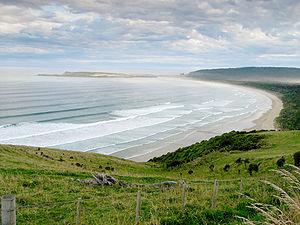
The Catlins désigne le sud de l'île du Sud en Nouvelle-Zélande. La zone se situe entre Balclutha et Invercargill, à cheval sur la frontière entre les régions d'Otago et Southland.
Southland est la région la plus méridionale de la Nouvelle-Zélande.